HMH-466

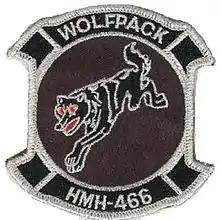
Older squadron logo.

When Iraq invaded Kuwait in August 1990, the Wolfpack became the first CH-53E squadron to deploy to Saudi Arabia. While in support of operations DESERT SHIELD and DESERT STORM, HMH-466 recovered downed aircraft, conducted the first Night Vision Goggle (NVG) troop insertion, and provided heavy lift support from port facilities to staging areas in preparation for the ground phase of the operation. Upon cessation of hostilities, the Wolfpack returned to Marine Corps Air Station (MCAS) Tustin having sustained no losses of personnel or aircraft.